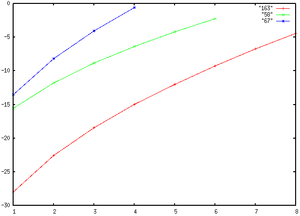
Logarithme de la distance de exp(n.π.racine(x)) à l'entier le plus proche en fonction de n pour x = 163, 58 et 67.
En mathématiques récréatives, un nombre presque entier est un nombre irrationnel qui est de façon surprenante très proche d'un entier.